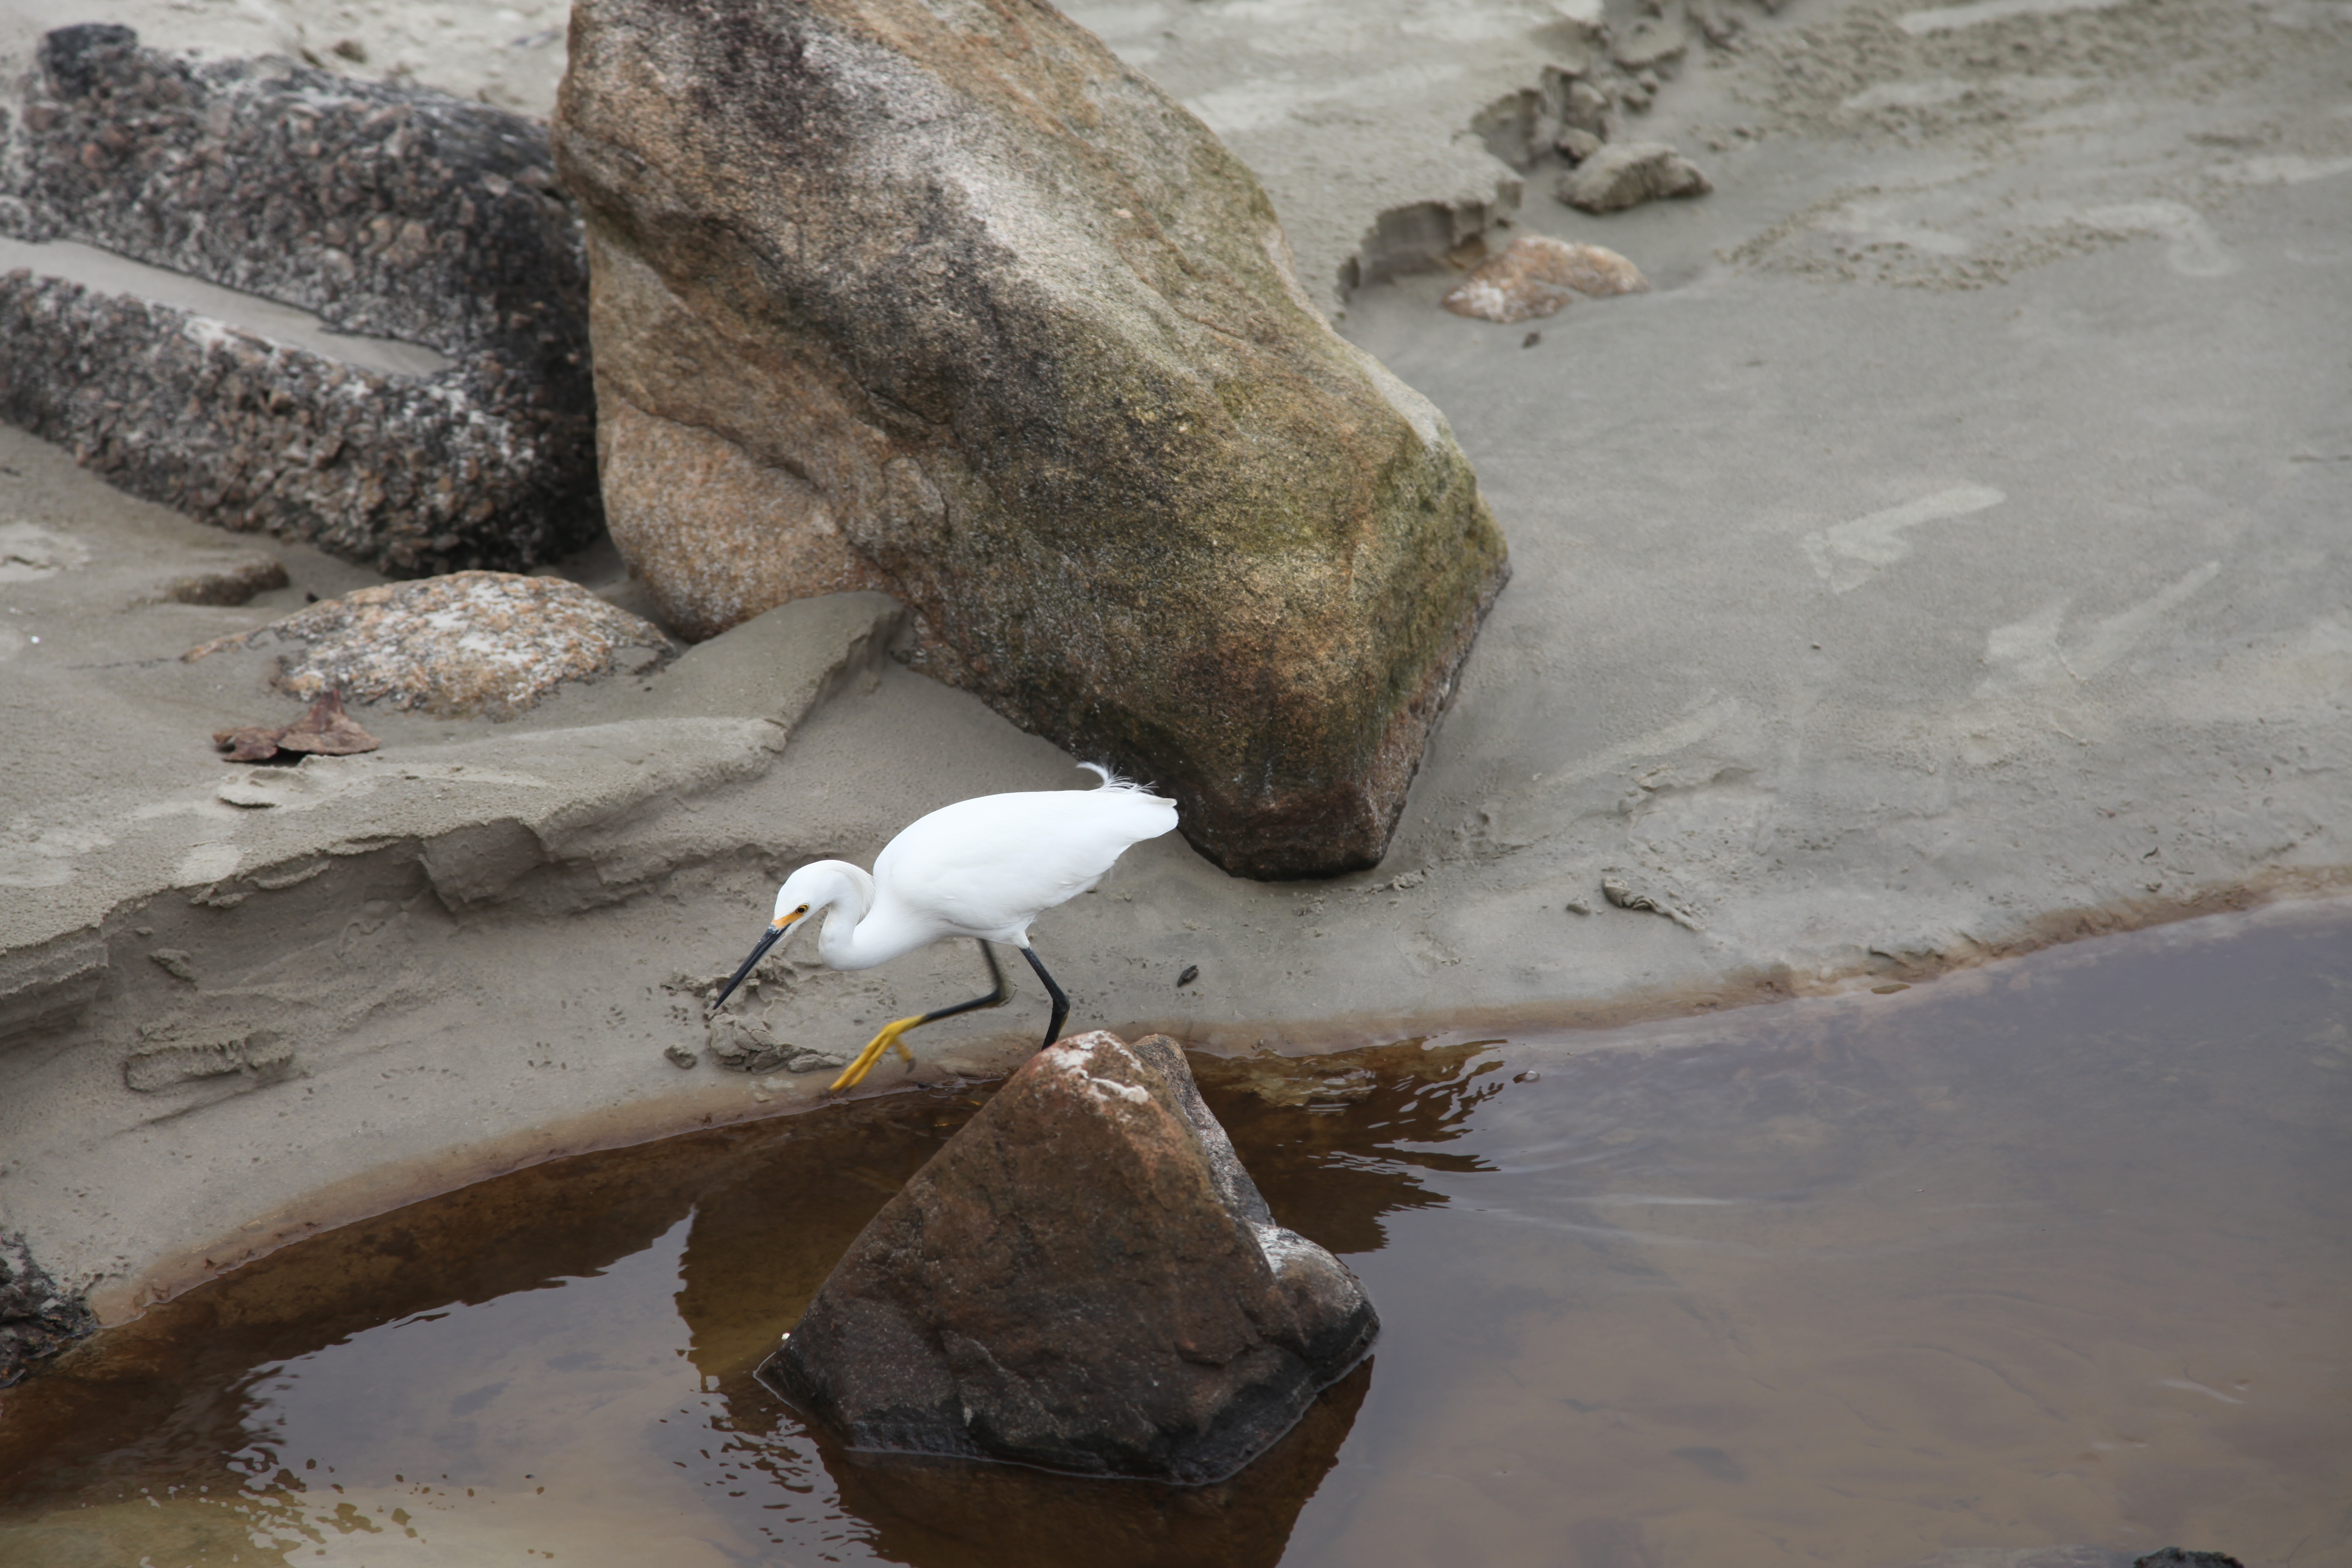
beach, sea, water, rock, bird, seabird, wildlife, fauna, material, birds, heron, wild animals, white feathers